Lake Junaluska, North Carolina

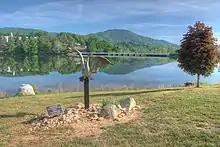
"Malcom the Swan"

The Lake Junaluska Public Works office manages the roads and utilities. Water for the community is purchased from the town of Waynesville, and sewage treatment is provided by Waynesville through a purchase agreement. Water and sewer fees and annual service fees provide funds for maintenance and improvements to the infrastructure. The community has engaged in a program to renew roads and systematically replace water and sewer lines without incurring debt. A prioritized list of improvements was initially developed, and replacement of the oldest underground water lines has saved money by reducing water loss due to leakage.